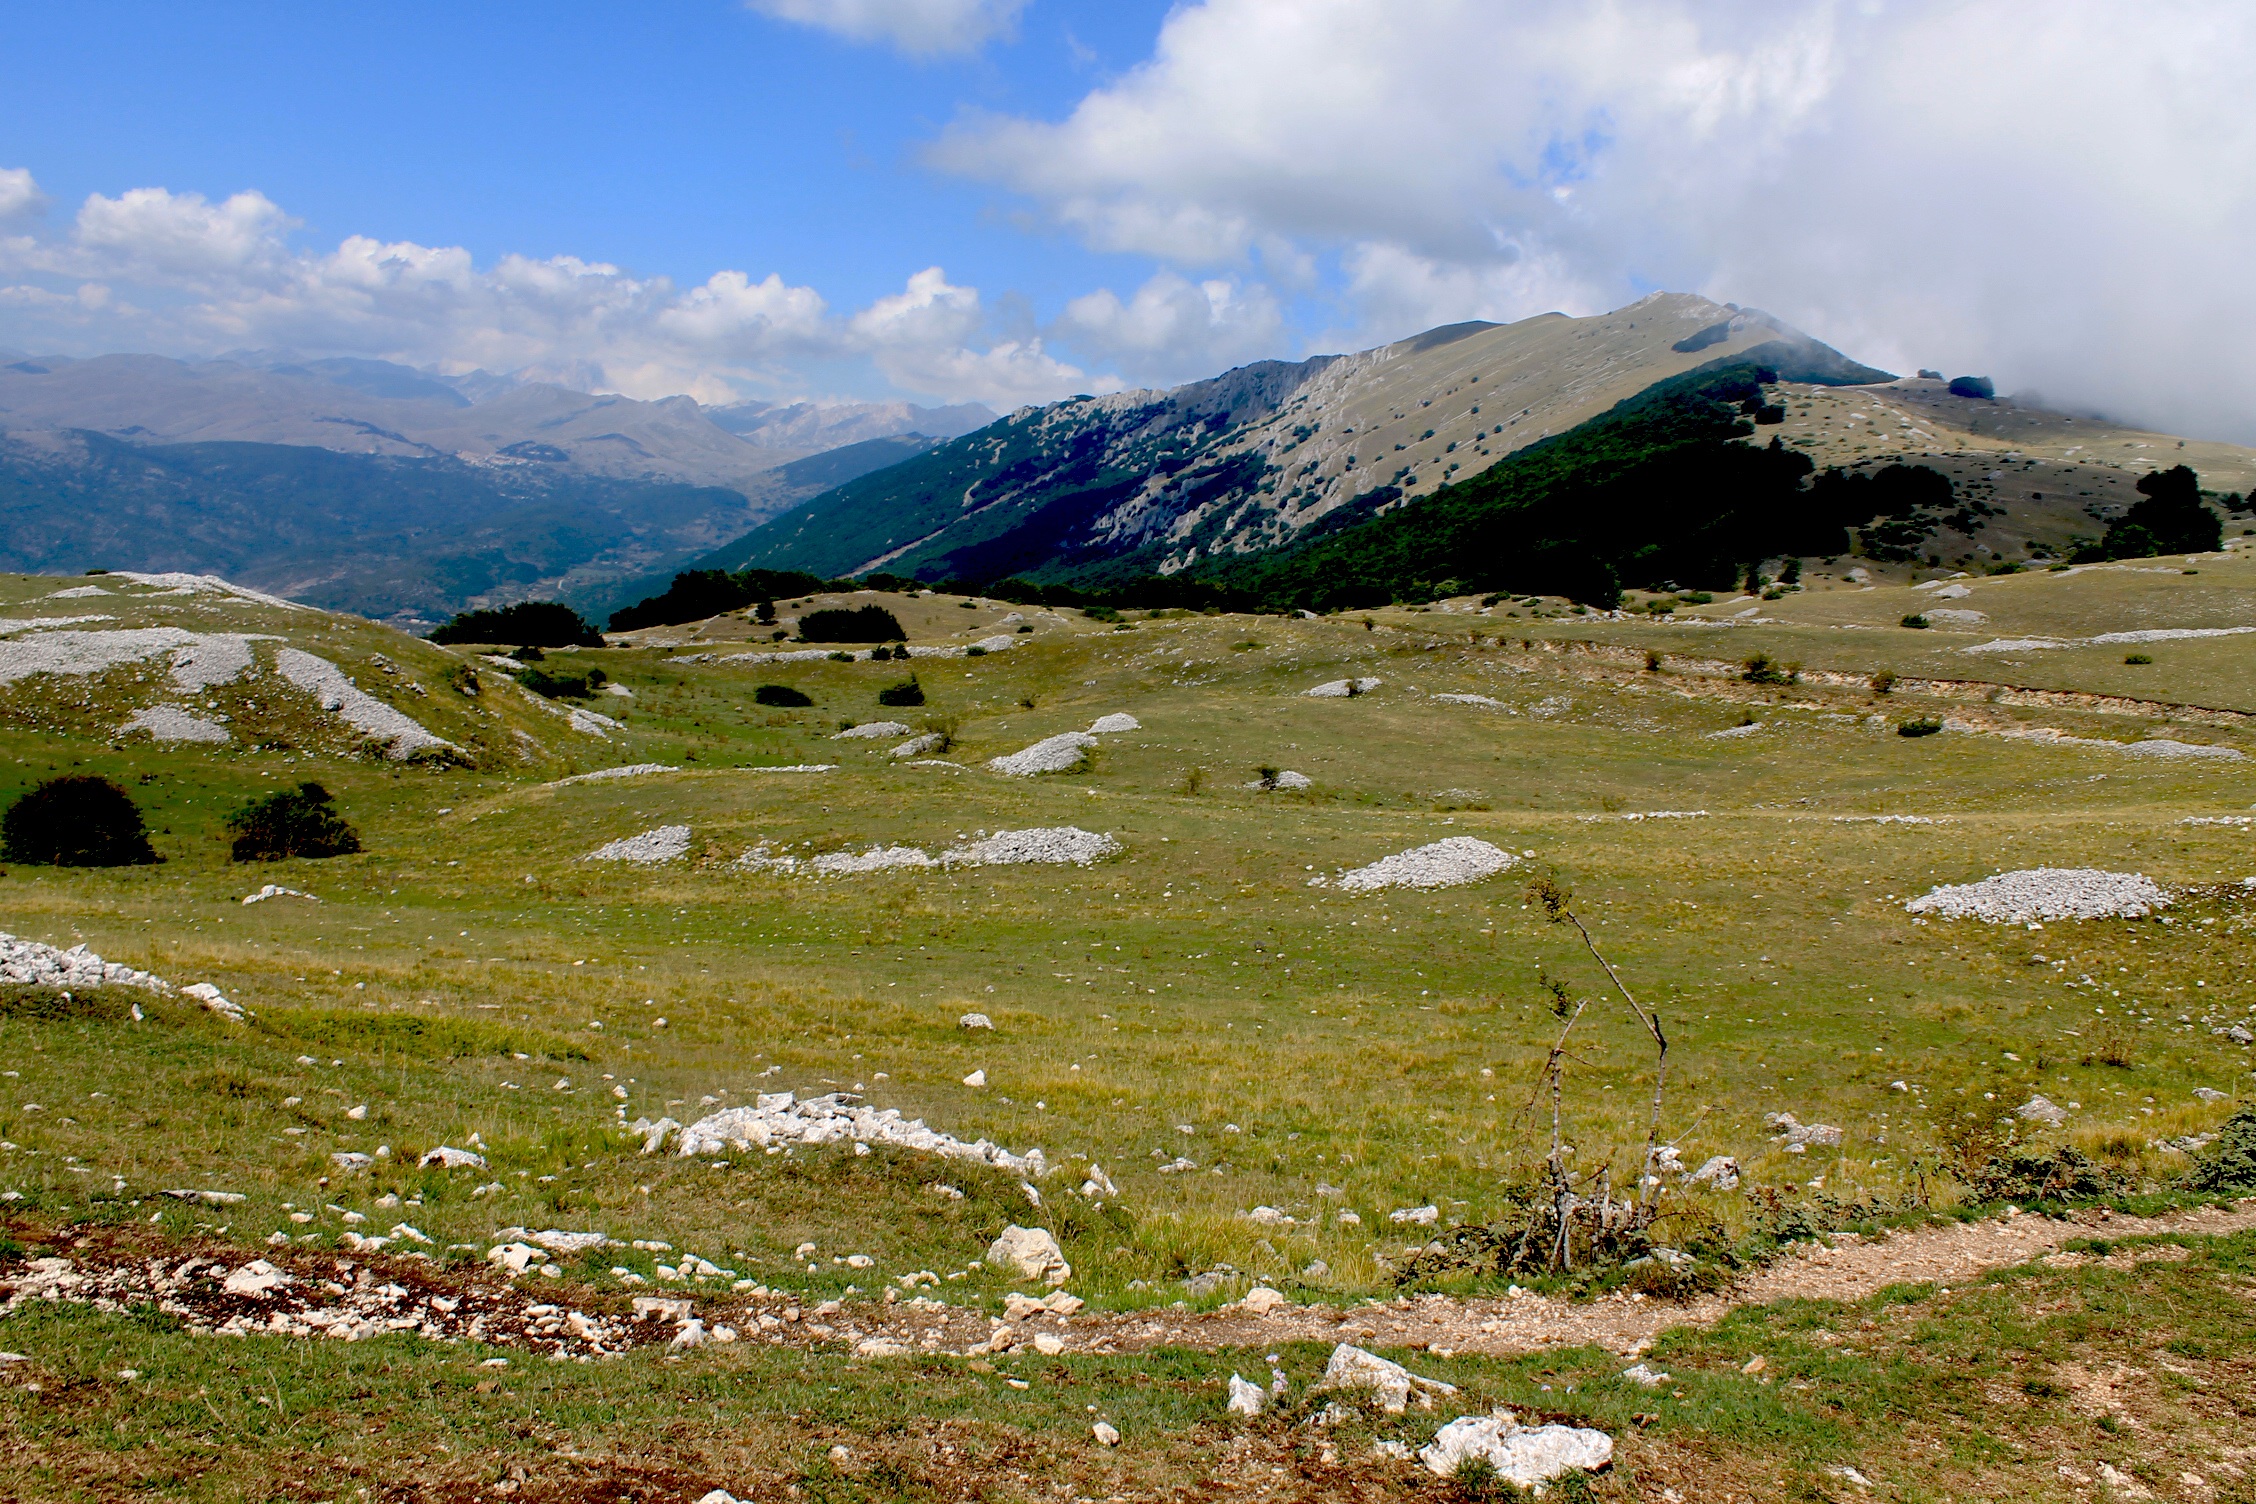
landscape, nature, wilderness, walking, mountain, hiking, meadow, hill, lake, adventure, valley, mountain range, country, rural, green, pasture, italy, highland, ridge, plain, clouds, alps, grassland, backpacking, plateau, fell, loch, italian, ecosystem, tundra, rural area, abruzzo, landform, mountain pass, geographical feature, mountainous landforms